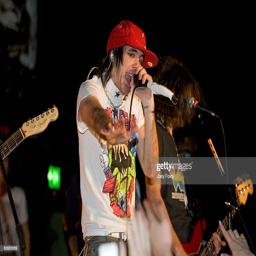
pop punk artist performs live in concert in front of a sold - out crowd .